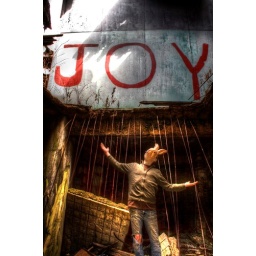
Inside the old street department building located at 21st and vine in Kansas City. Abandoned since the 70's